Battle of Ismailia

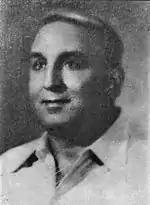
Ismail Azmy, commander of the 182nd Paratrooper Brigade

The 182nd Paratrooper Brigade, comprising the 81st, 85th and 89th Battalions (each composed of three companies) under the command of Colonel Ismail Azmy, was assigned responsibility for defending the area south of Ismailia against an Israeli offensive. Azmy arrived at Nafisha with the bulk of his brigade at midnight on October 17, where he was briefed by Brigadier General Abd el-Munim Khalil, commander of Second Army. Khalil identified the west bank strong points as objectives for the paratroopers to secure, as the ramparts could be used to provide fire support to Egyptian forces on the east bank. The paratroopers would also hold Serabaeum and the bridges there over the Sweetwater Canal.